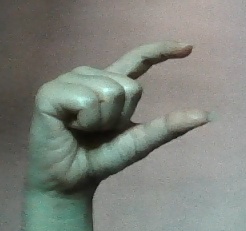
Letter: dal